Deep Rivers

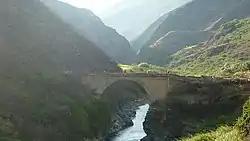
View of the bridge over the Pachachaca River, Abancay, one of the settings of the novel.

Ernesto then has to live with the boarding students who are a microcosm of Peruvian society and where cruel and violent behaviour is the norm. Later, outside the boundaries of the school, a group of chicheras mutiny, demanding the distribution of salt, and a mass of Indian peasants enter the city to ask for a mass for the victims of epidemic typhus. This pushes Ernesto into a profound awareness: he must choose the values of liberation rather than economic security. This completes a phase of the learning process. The novel ends when Ernesto leaves Abancay and goes to a ranch owned by "El Viejo", situated in the valley of the Apurimac, awaiting the return of his father.